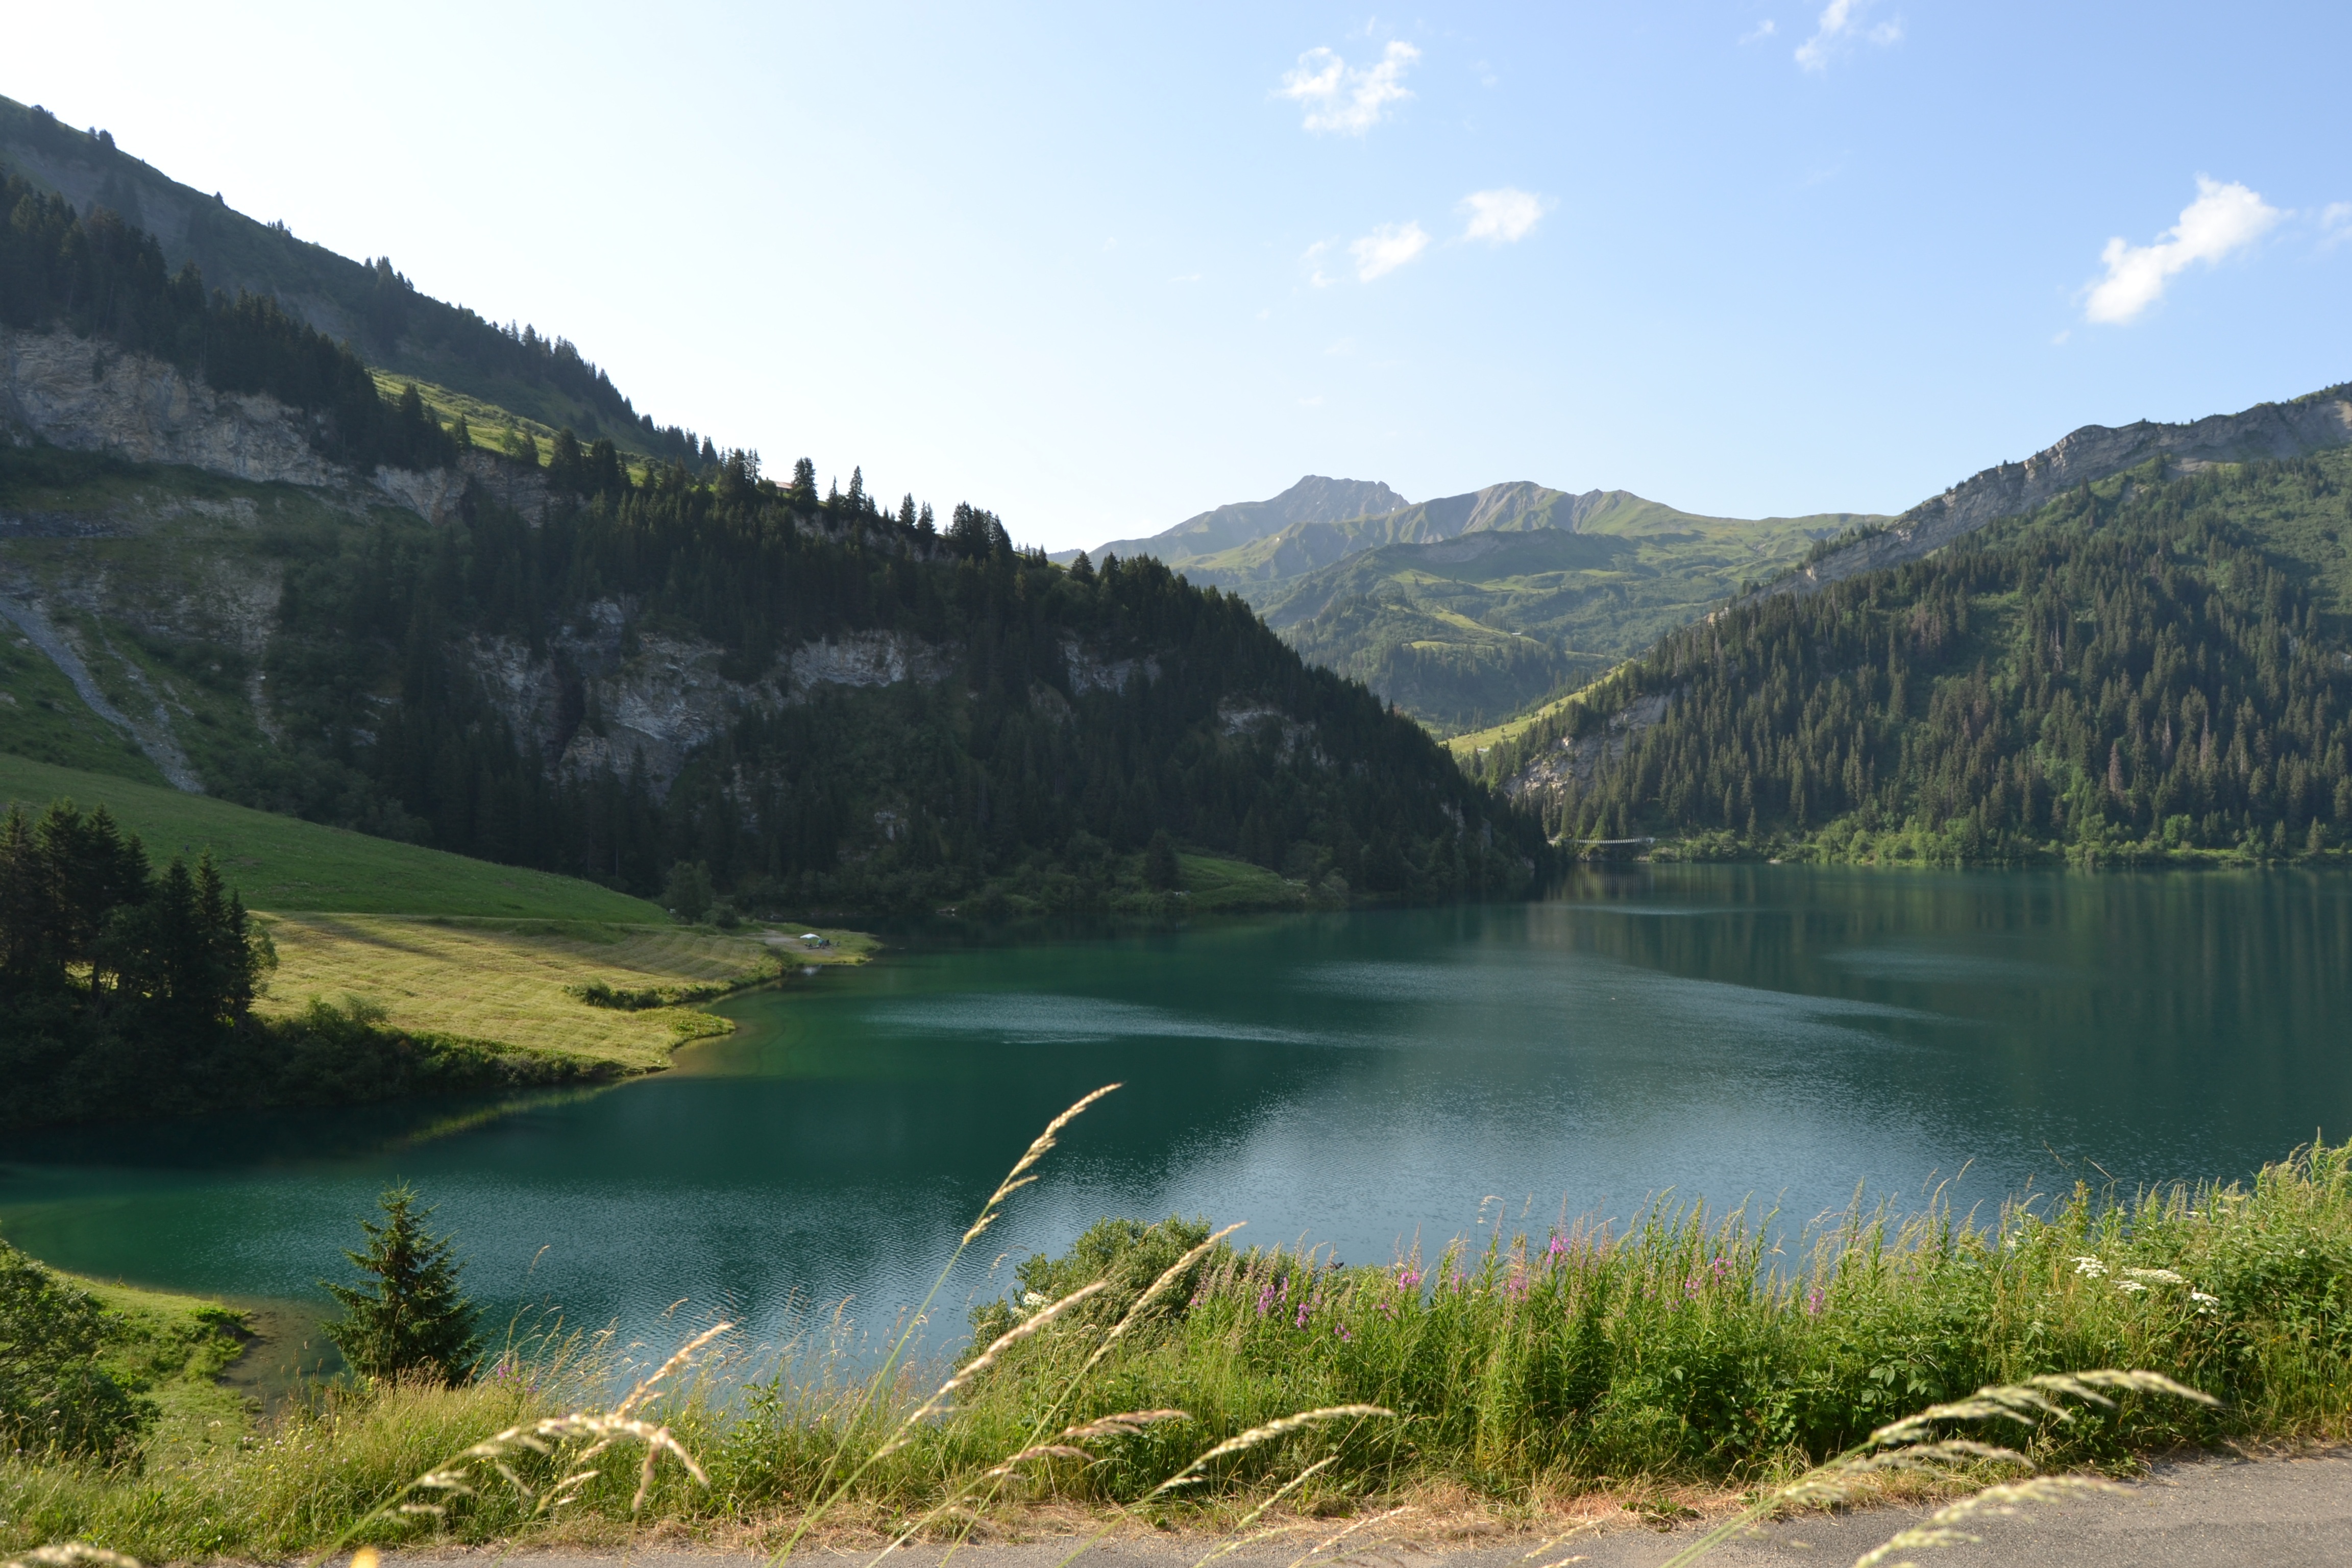
landscape, nature, wilderness, mountain, meadow, lake, river, valley, mountain range, france, reflection, fjord, reservoir, highland, body of water, lac, alps, savoie, fell, loch, tarn, mountain pass, mountainous landforms, grand mont d ar ches